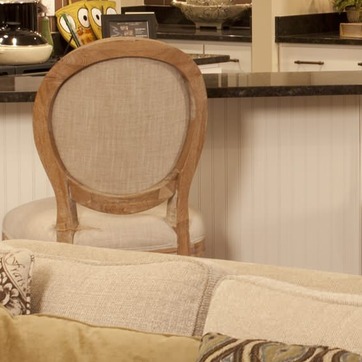
Material: wood